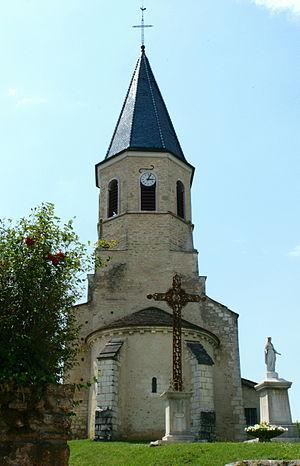
Eglise Saint-Barthélémy, Buellas, département de l'Ain, France
Cet article recense les monuments historiques de l'Ain, en France.
Buellas est une commune française, située dans le département de l'Ain en région Auvergne-Rhône-Alpes.
L'église Saint-Martin est une église située en France sur la commune de Buellas, dans le département de l'Ain en région Auvergne-Rhône-Alpes.